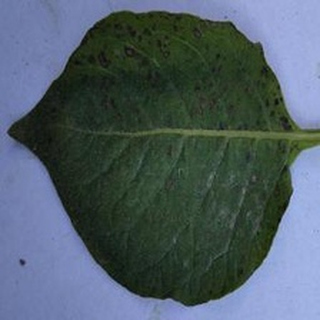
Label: potato_early_blight